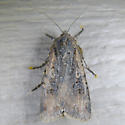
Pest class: cutworms